Wey Macchiato

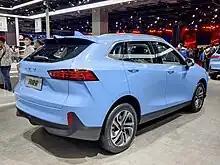
Rear view

The Macchiato was presented during the Shanghai Auto Show in 2021. Sales started in April 2021 at Auto Shanghai in the Mainland Chinese market.